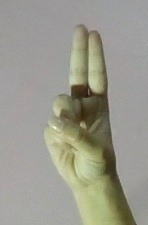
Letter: taa